Pulanesaura

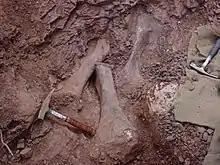
Tibiae and ischium during excavation

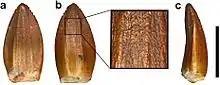
Tooth

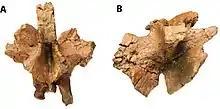
The holotype, a front dorsal vertebra

"Pulanesaura" is a medium-sized transitional sauropodiform. A phylogenetic analysis resolved its position as either one of the least derived sauropods or as the sister taxon to Sauropoda, depending on the definition for Sauropoda used (node or stem based). The following cladogram is simplified after this analysis (members of bold taxa are not shown).